Claude Piron

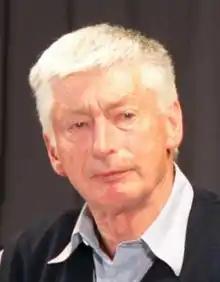
Piron, Boulogne Congress, 2005

Claude Piron, also known by the pseudonym Johán Valano, was a Swiss psychologist, Esperantist, translator, and writer. He worked as a translator for the United Nations from 1956 to 1961 and then for the World Health Organization.